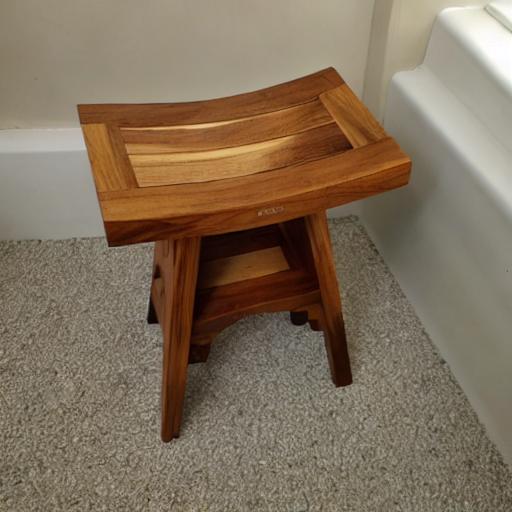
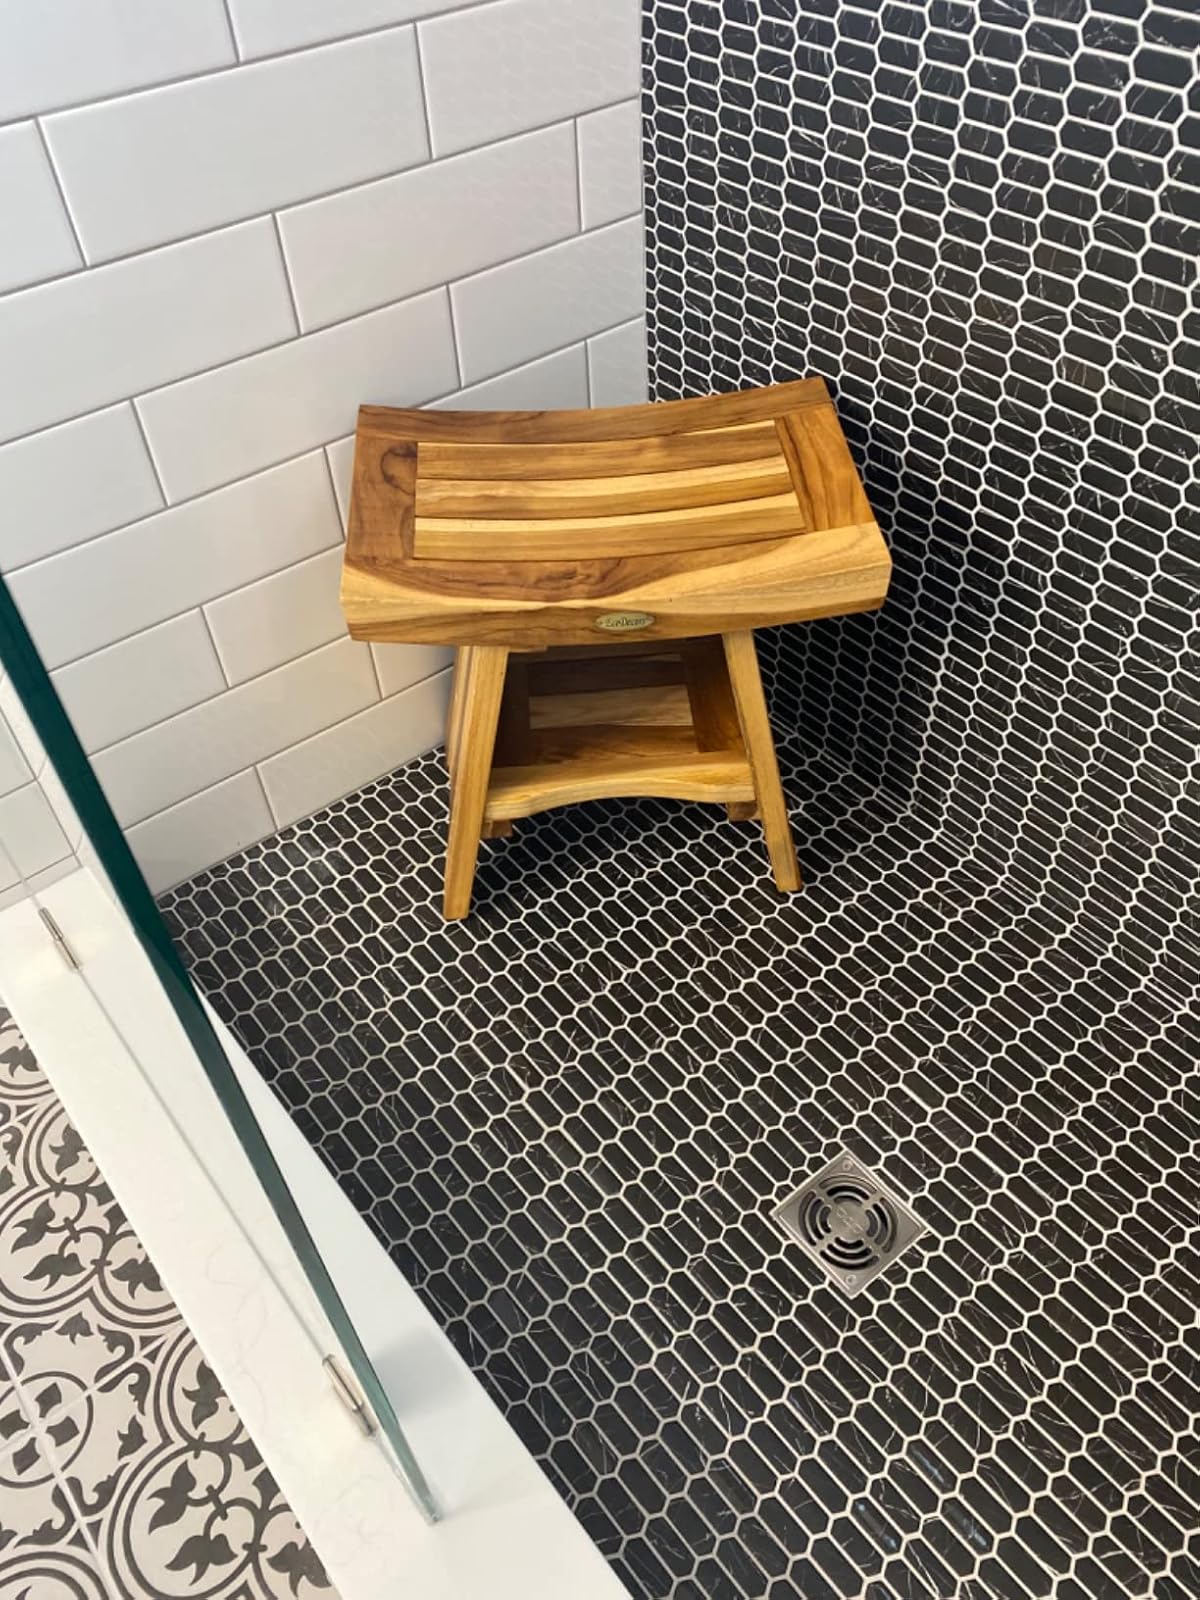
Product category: stool
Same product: no